All India Majlis-e-Ittehadul Muslimeen

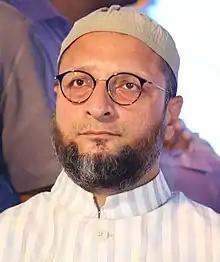
Current leader of the party Asaduddin Owaisi.

In 1993, AIMIM suffered a split, with a faction led by Amanullah Khan creating the Majlis Bachao Tehreek. As a result, AIMIM was reduced to a single Assembly seat in Andhra Pradesh in 1994. They won four seats in 1999, and increased their total to seven in 2009, where they have remained since then. They joined the Congress-led United Progressive Alliance in 2008, but left it in 2012.